Embassy of Turkey, Berlin

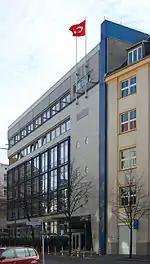
Former Turkish Embassy building in Berlin used between 1999 and 2012

Situated on the crossing of Tiergartenstraße with Hildebranstraße, the first embassy building was purchased by the Ottoman Empire in 1918, and was used until the dissolution of the Ottoman Empire.